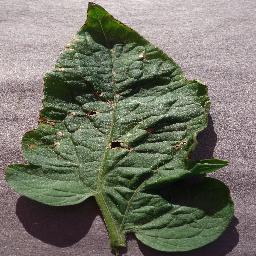
Label: Tomato___Target_Spot